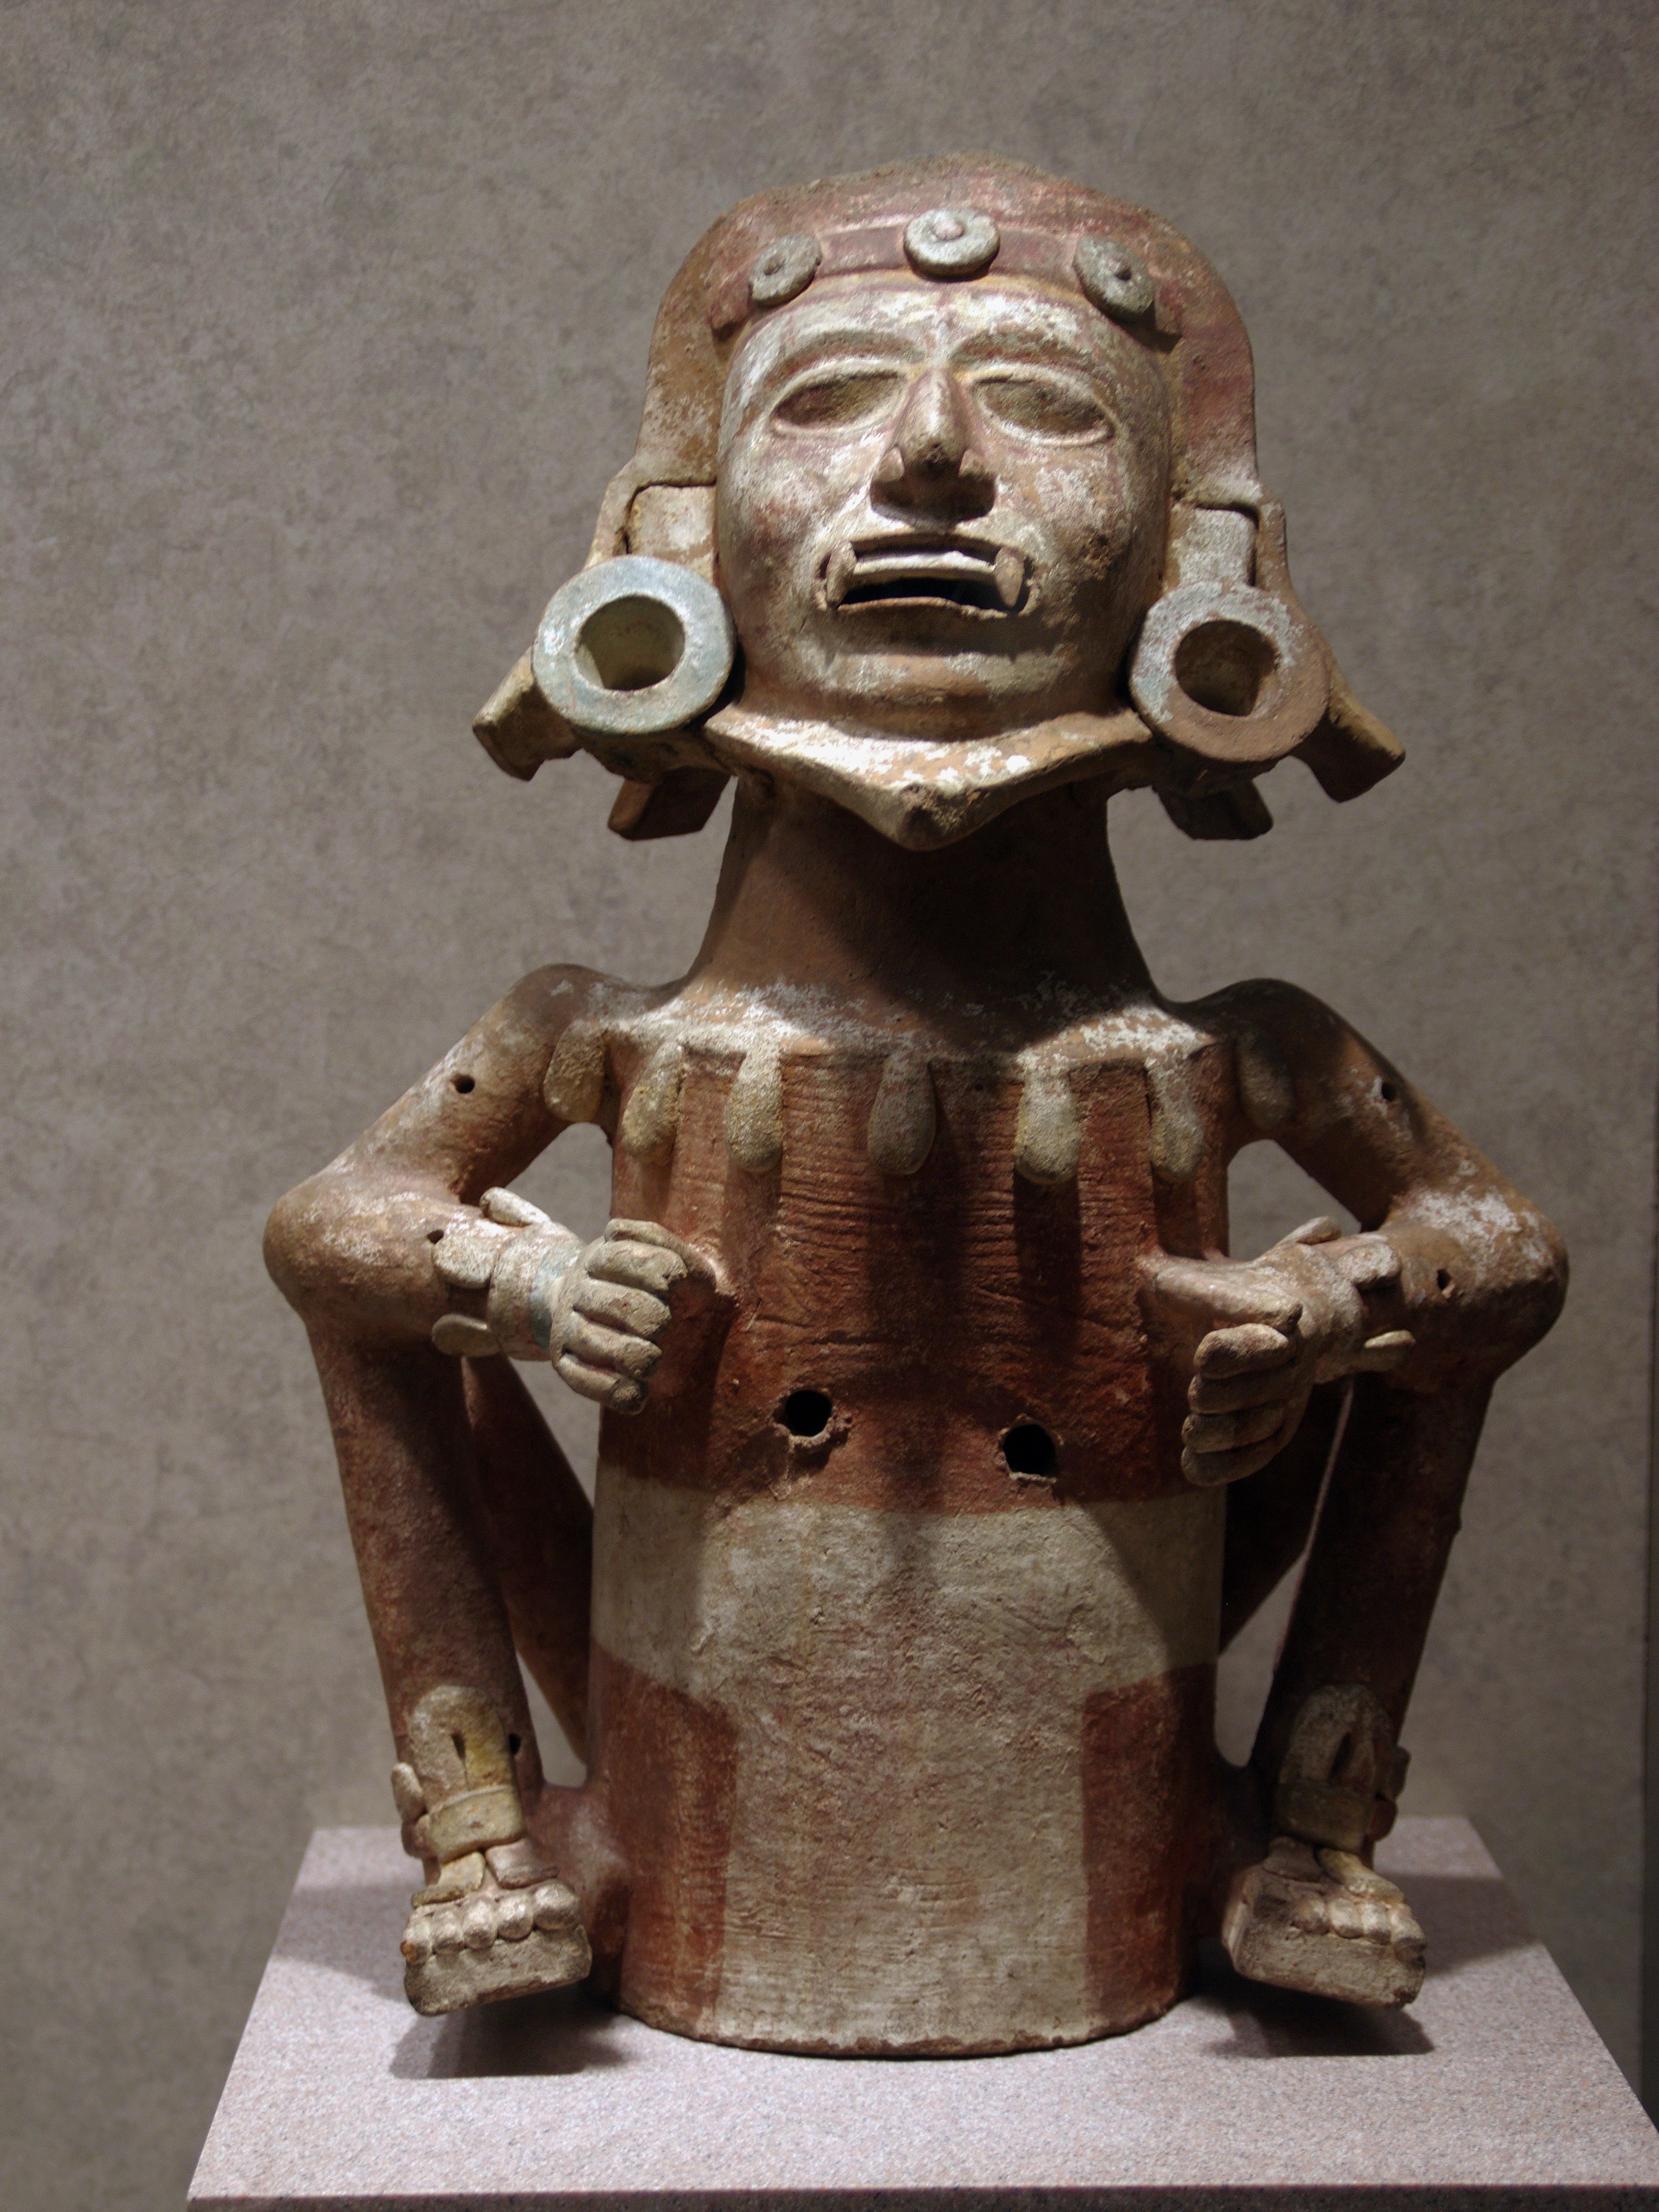
wood, monument, statue, metal, sculpture, art, temple, mexico, bronze, carving, mesoamerica, stone carving, columbian, ancient history, anthropological museum